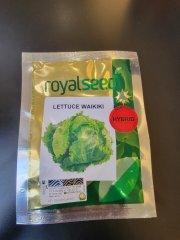
Kifungashio maalumu chenye rangi ya mchangajiko kijani pamoja na manjano, kilichochapishwa maneno yasomekayo mbegu za kifalme, na kuchora picha mfano wa mazao ya biashara aina ya kabichi, ikiakisi kuwa ni kifungashio kilichohifadhi mbegu zinazotumika kwa ajili ya kilimo cha kabichi.